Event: Nepal Earthquake
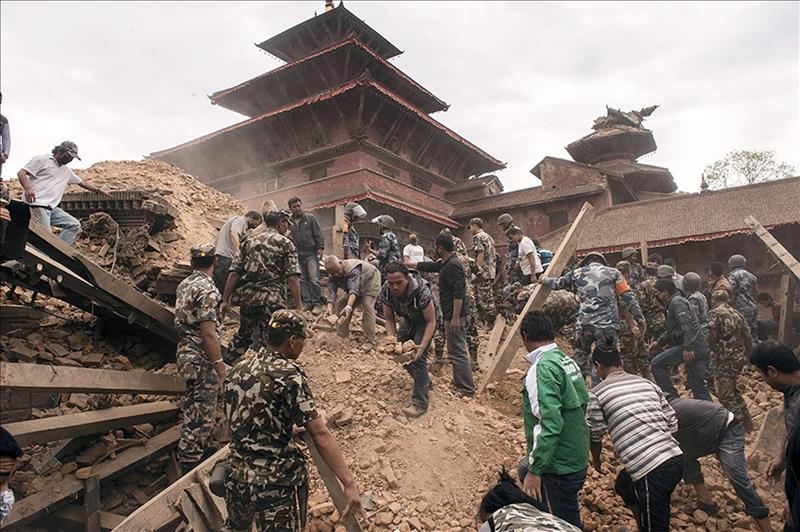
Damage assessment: damage